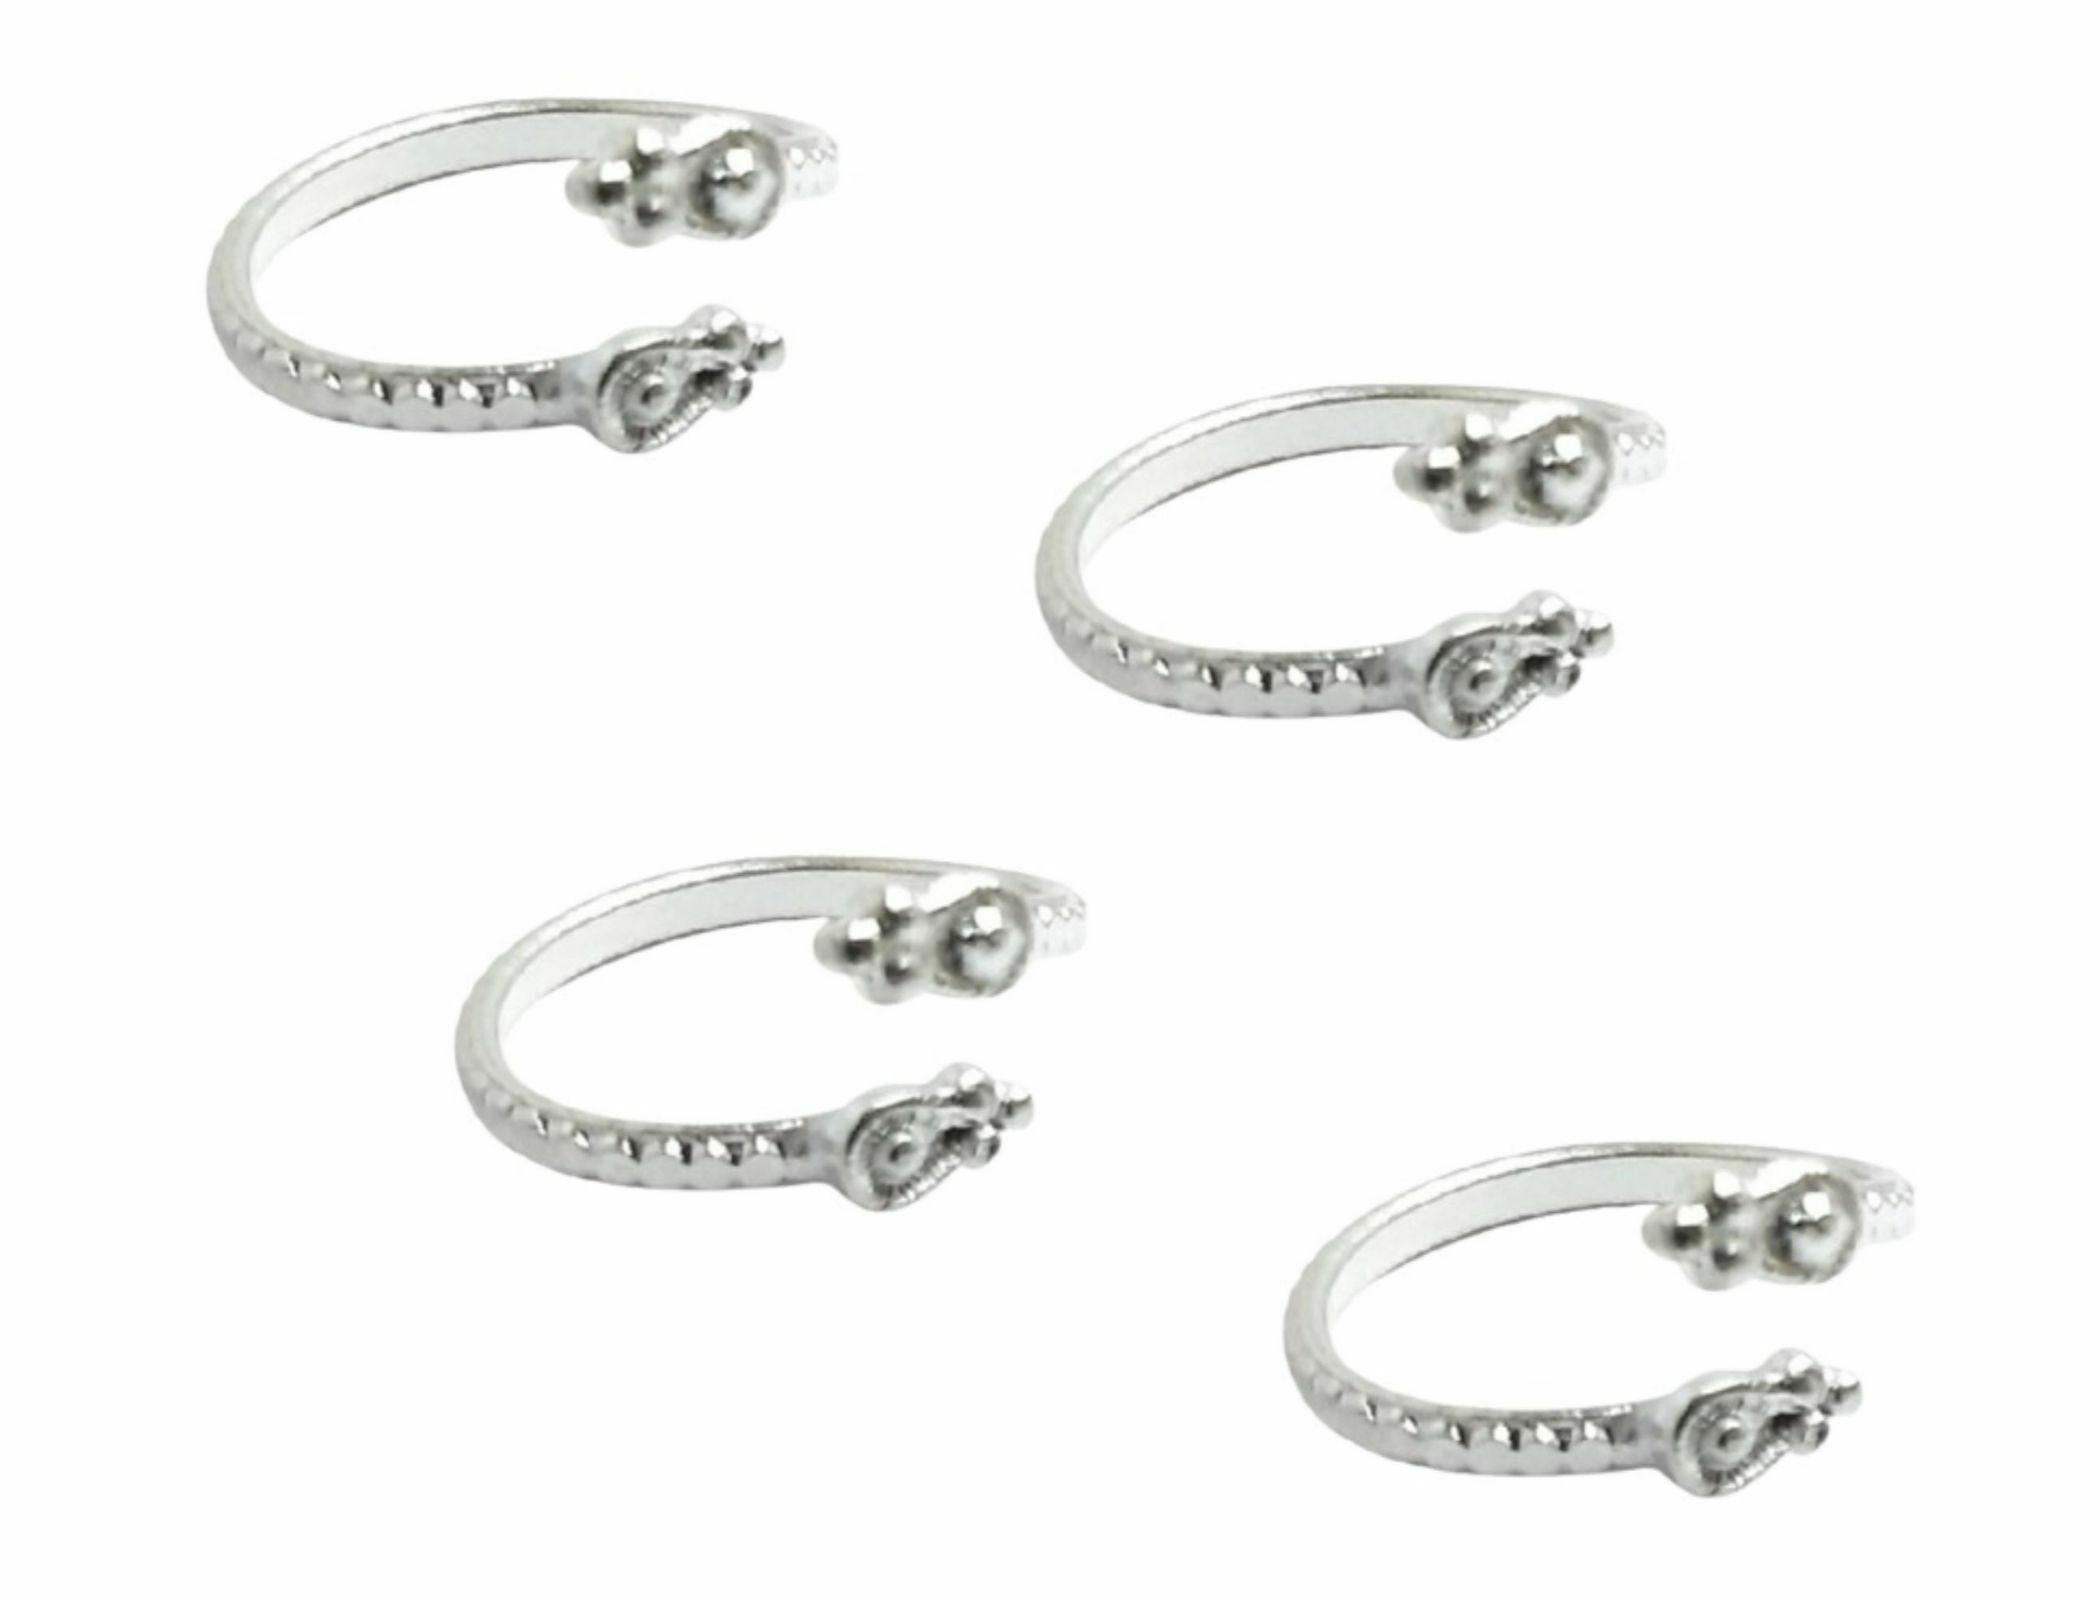
Kamada creations Designer Toe ring Set
Type: Traditional Jewellery
Brand: Kamada Creations
Price: Rs. 219
 Increase your style quotient with these Elegant Toerings from Kamada Creations. Designed to perfection these plain pattern toe rings will instantly attract your beauty. Oxidized Silver Plated Toe rings pair gives an elegant looks you require for all your Occasions. Adjustable in Size with smooth curves to keep your skin safe. Skin friendly - nickel free and lead free as per international standards. Anti-allergic and safe for skin Pretty enough to adorn the feet of a princess, these toe-rings make great festive wear too. Make an Admirable Gift for your friend sister, mother or wife, anniversary, birthday gift, Suitable for party, Office or Daily Wear.
Features: skin friendly,lightweight,silver plated
Included: 4-PAIR-OF-TOE-RING-SET